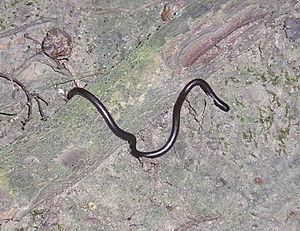
Leptotyphlops est un genre de serpents de la famille des Leptotyphlopidae.
Les Leptotyphlopinae sont une sous-famille de serpents de la famille des Leptotyphlopidae.
Leptotyphlops scutifrons est une espèce de serpents de la famille des Leptotyphlopidae.